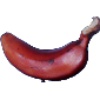
Label: images